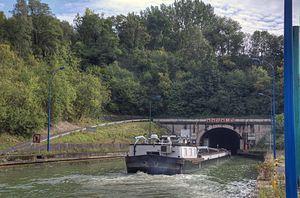
L'entrée du souterrain du canal du nord à Ruyaulcourt
La liaison Seine-Escaut est un projet visant à relier par un nouveau canal à grand gabarit le port du Havre au Benelux. Pour cela, ce canal de 106 km doit relier l'Oise au canal Dunkerque-Escaut. Son coût a d'abord été estimé à un montant de 4,3 milliards d’euros, partiellement financé par un partenariat public-privé, prévu par la loi Grenelle I du 3 août 2009, loi promulguée à la suite du Grenelle de l'environnement.
Ruyaulcourt est une commune française située dans le département du Pas-de-Calais en région Hauts-de-France.